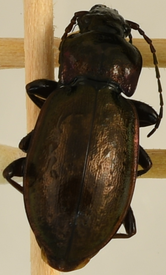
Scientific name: Carabus nemoralis
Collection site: Treehaven Site (TREE), plot TREE_003